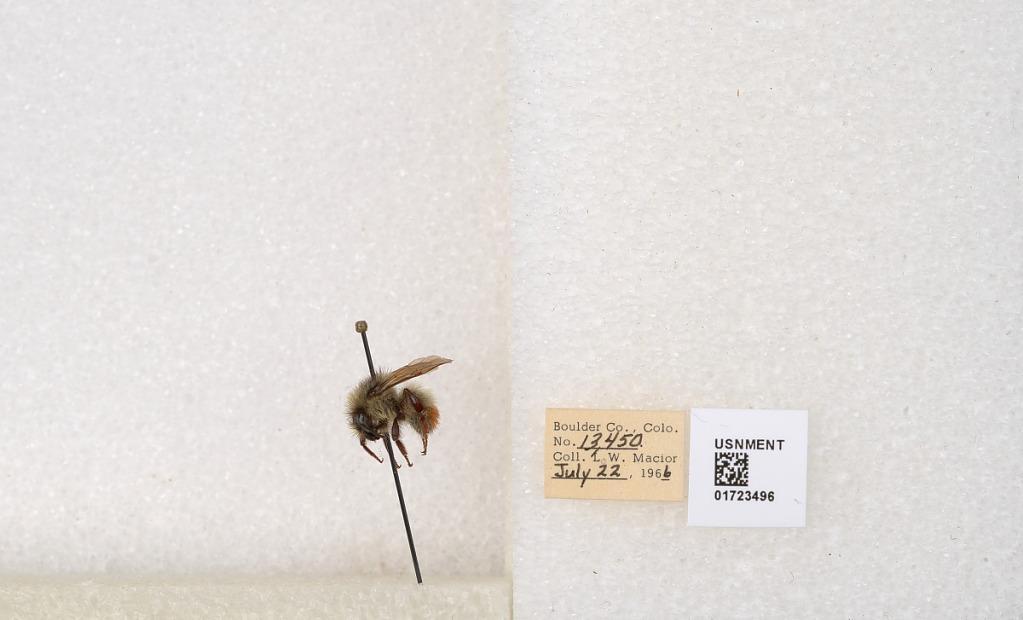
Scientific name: Bombus flavifrons Cresson
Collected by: L. Macior
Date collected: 1966-7-22
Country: United States
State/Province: Colorado
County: Boulder
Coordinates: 40.0925, -105.358